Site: brandenburg
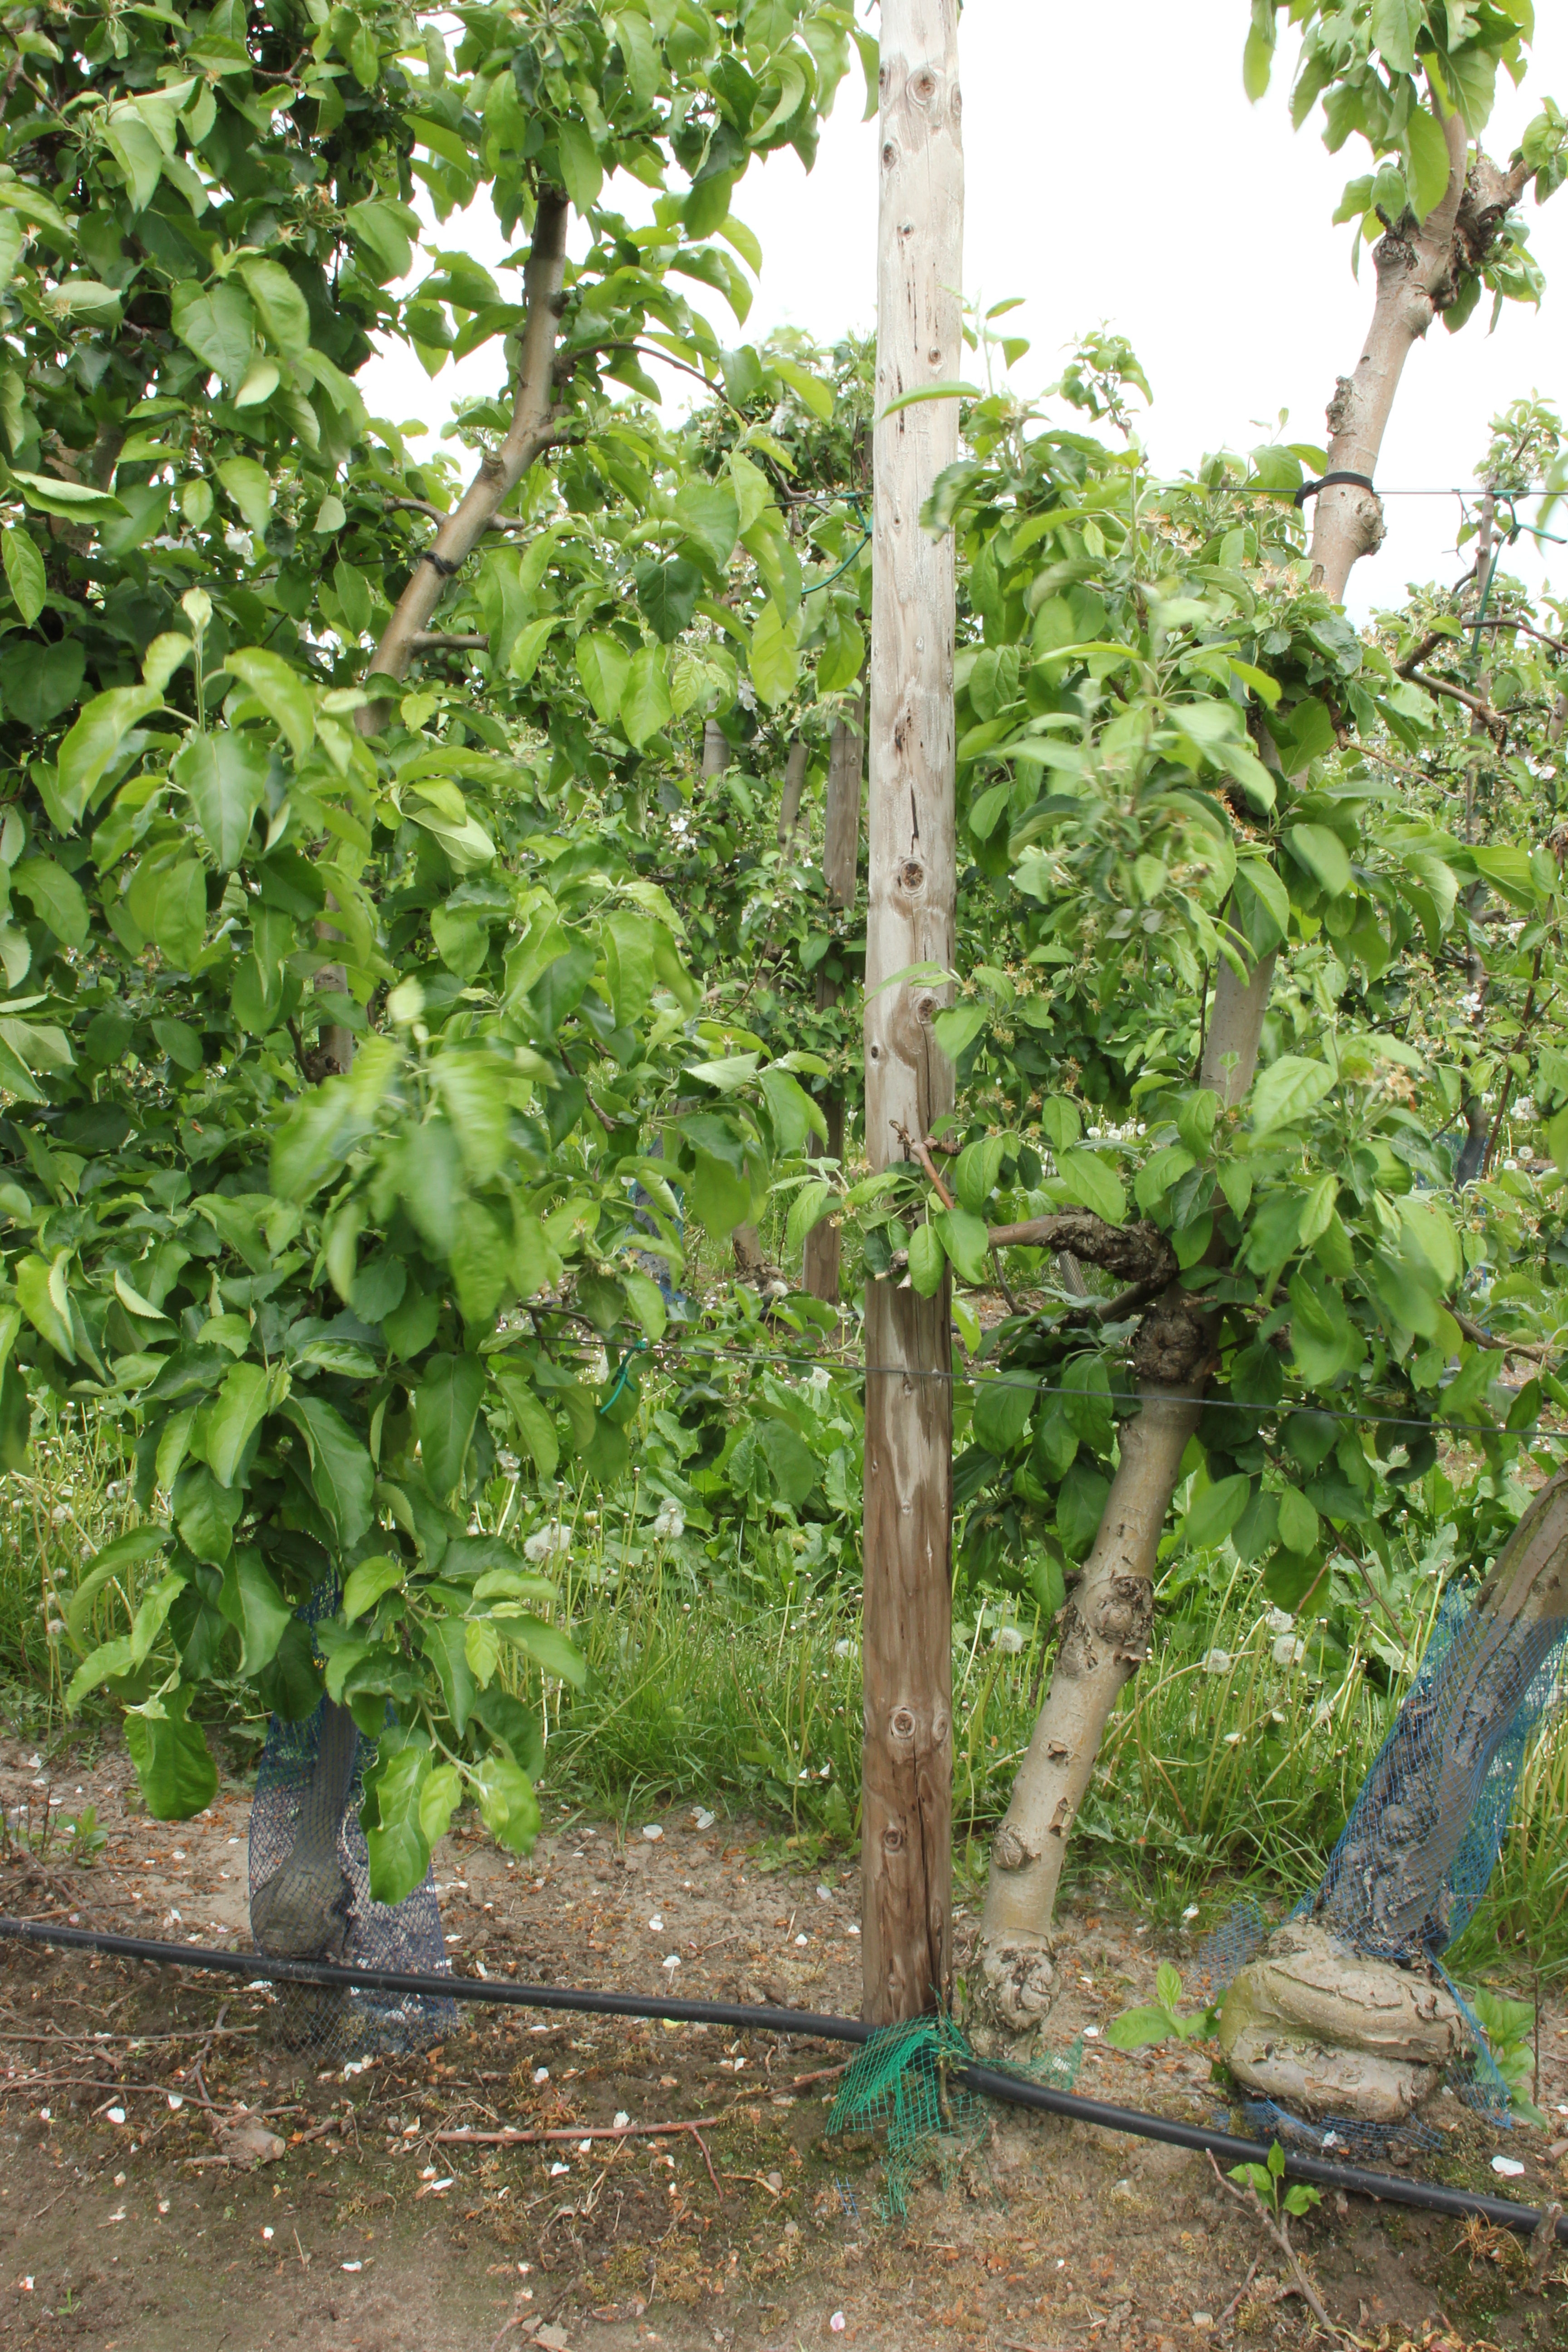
Growth stage (BBCH 67): Flowering